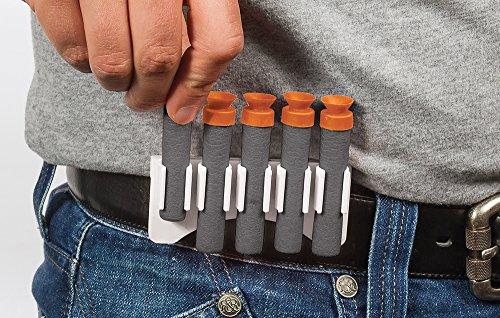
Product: Rec-Tek Over the Door Skeet Hunt Game for Kids - Features Easy Assembly and Easily Adjustable Height - No Tools Required
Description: EASY ASSEMBLY: No tools or hardware required, sets up in minutes on any door.
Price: $24.99
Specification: PackageDimensions:24.8x16.3x3.1inches|ItemWeight:1.63pounds|ShippingWeight:2.8pounds(Viewshippingratesandpolicies)|ASIN:B01C403VKE|Itemmodelnumber:1-1-28572-DS